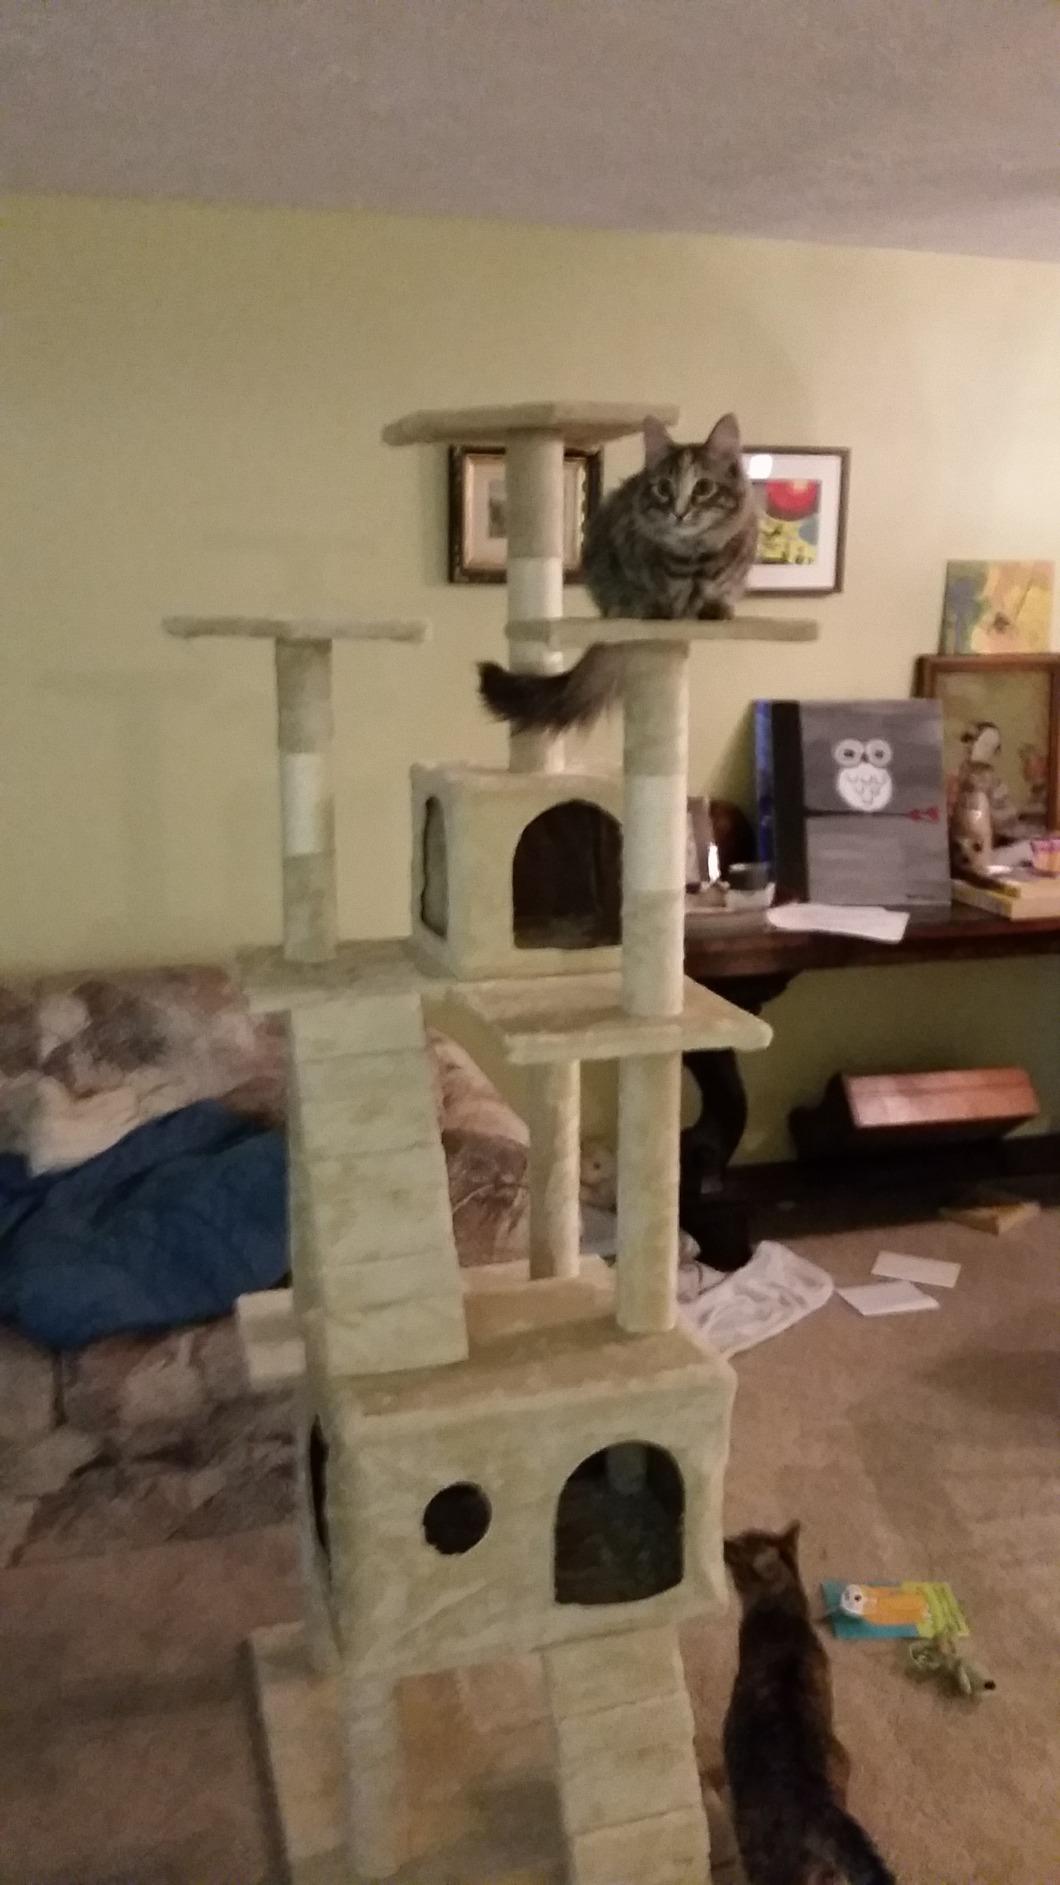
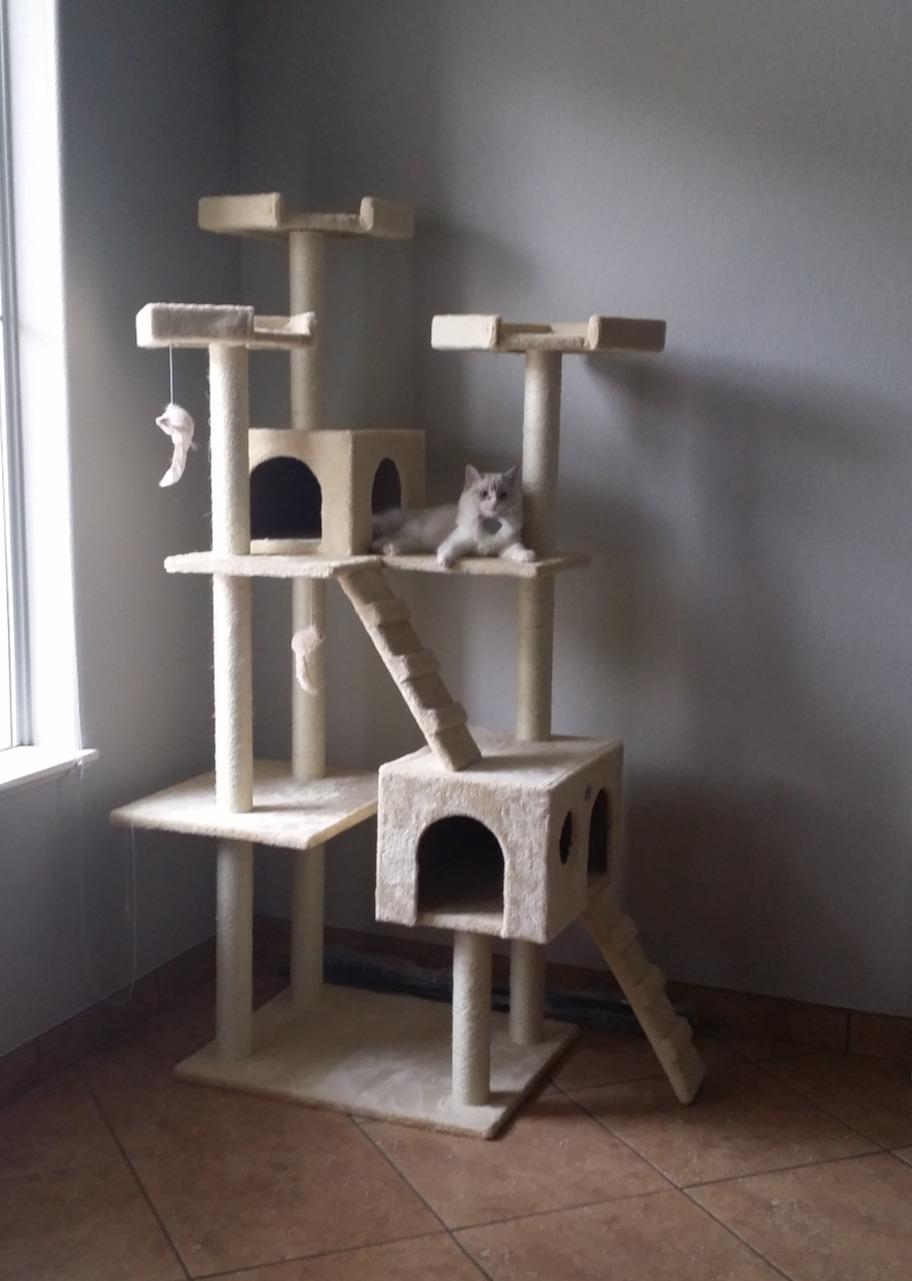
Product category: items_cat tree
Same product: yes